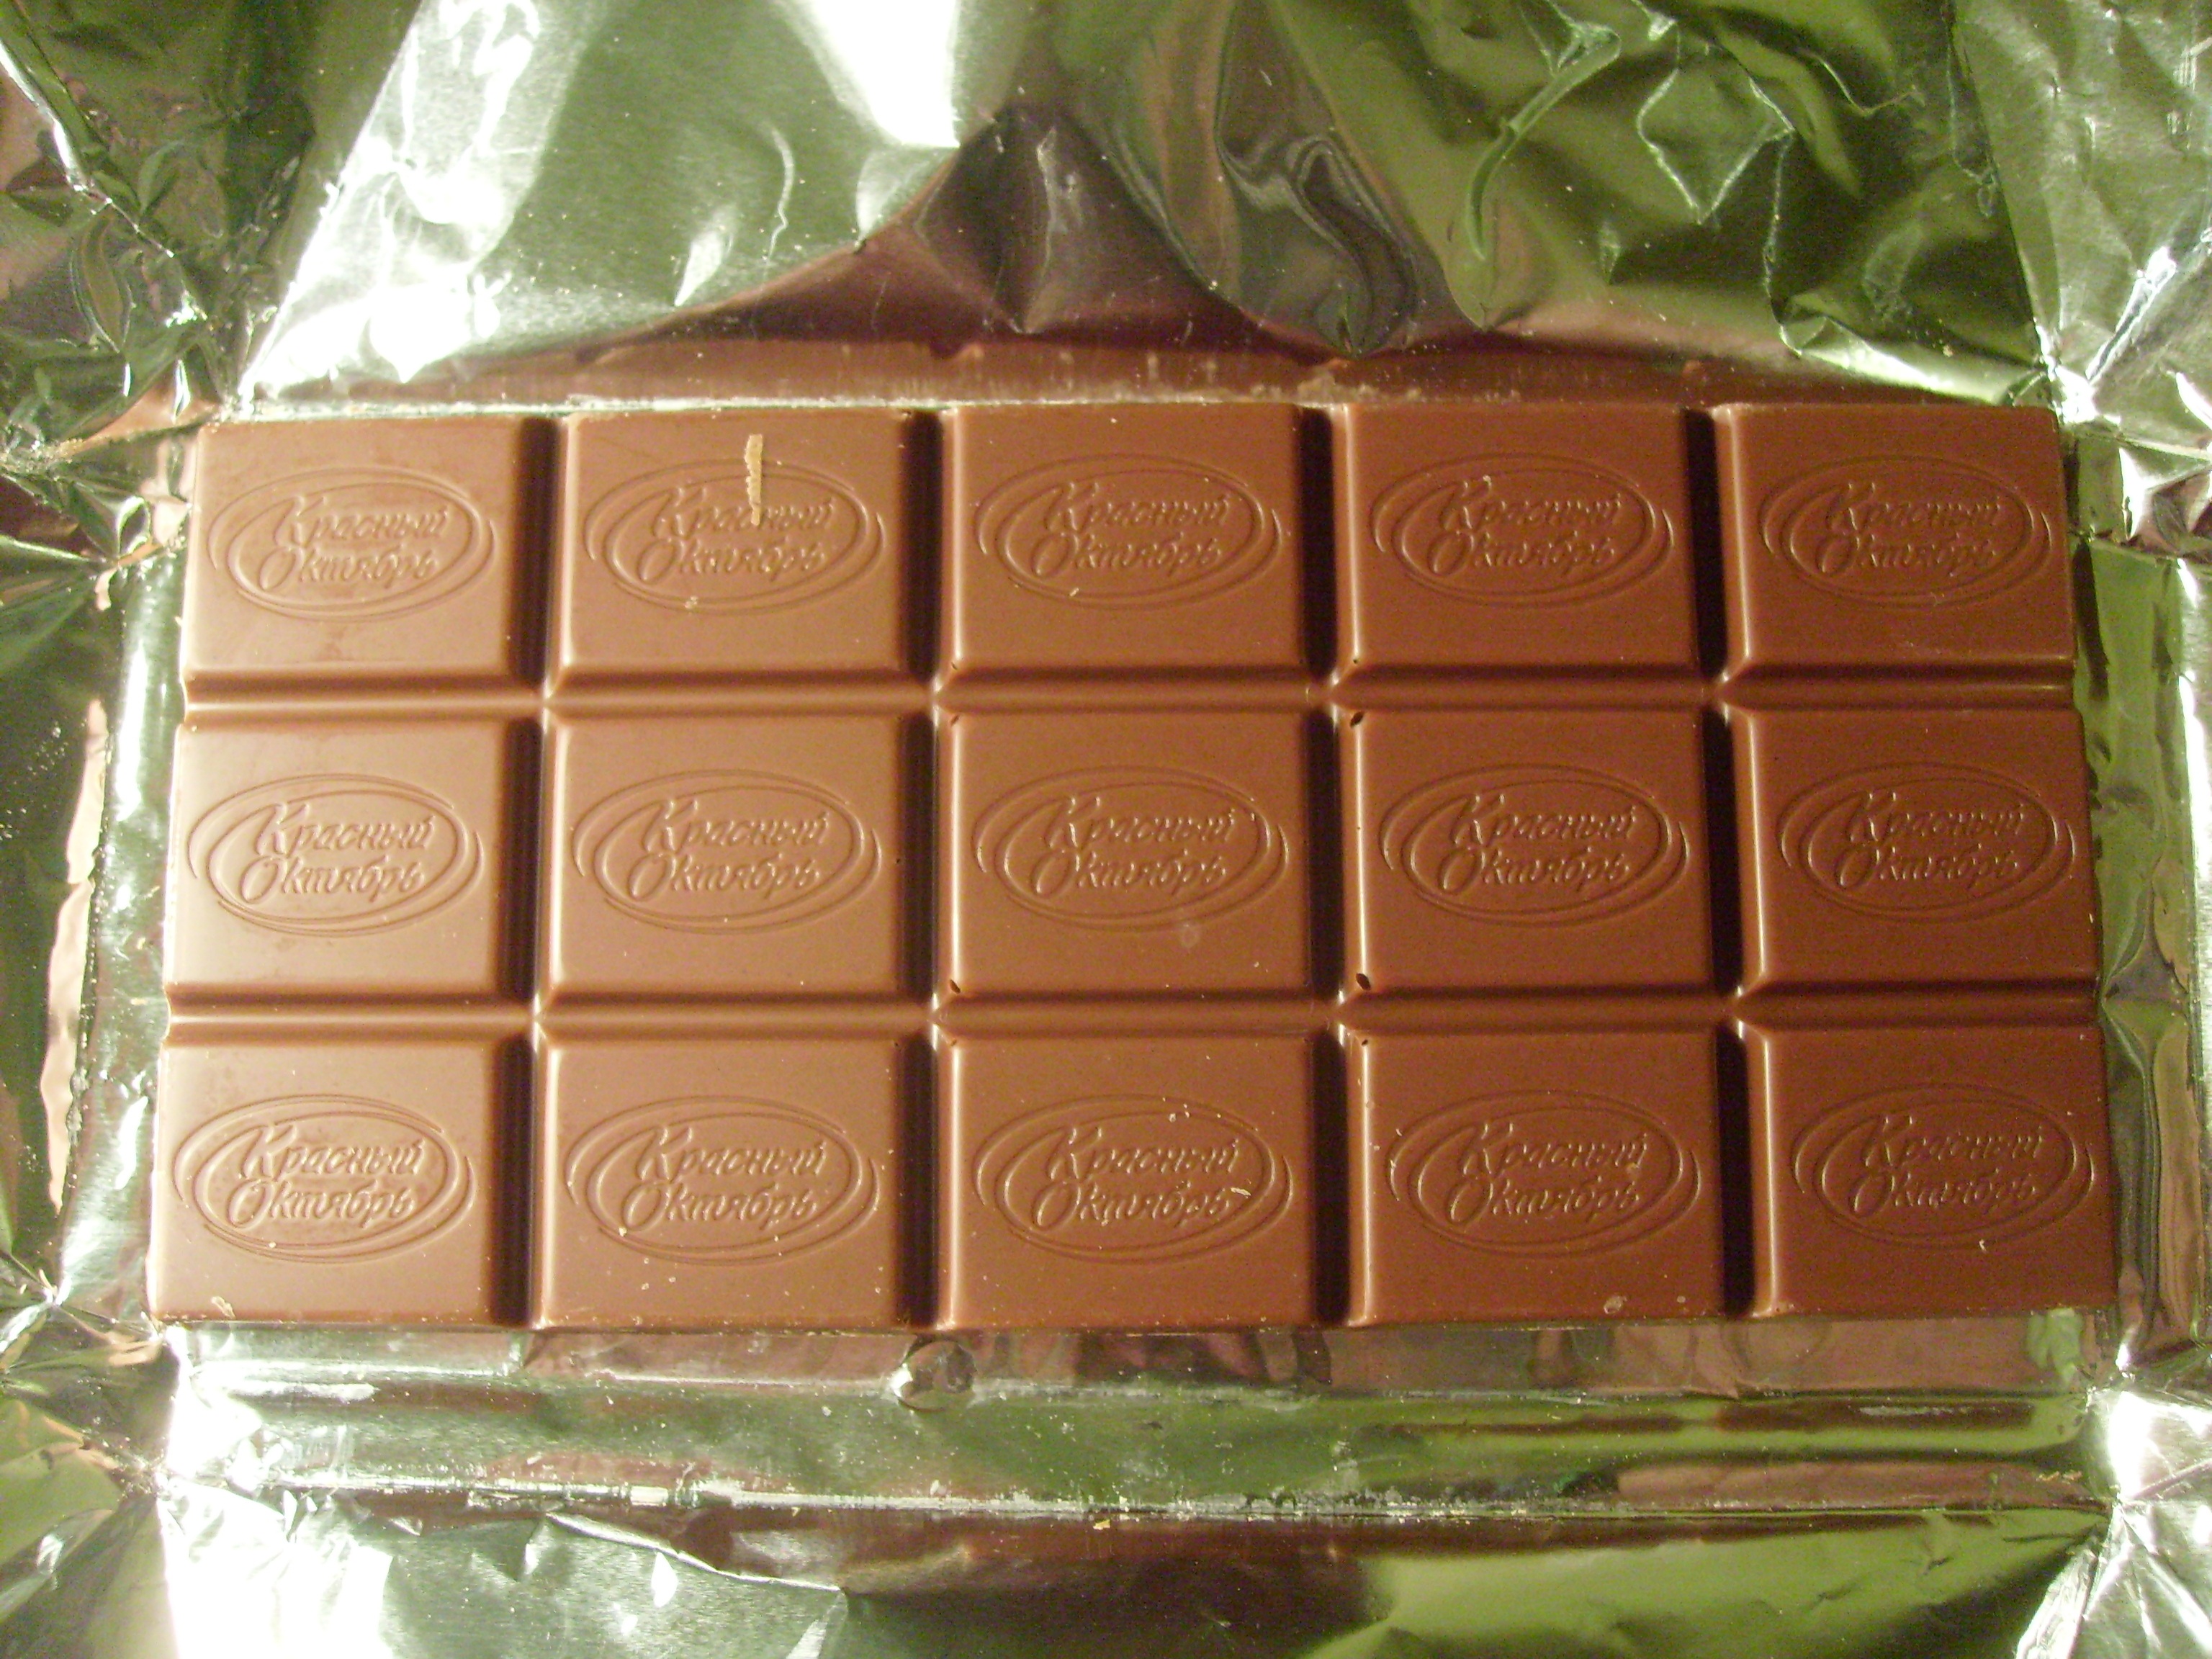
sweet, food, chocolate, dessert, fudge, chocolate cake, cocoa, sugar, icing, tasty, candy, russian, buttercream, chocolate brownie, milk chocolate bar, alenka